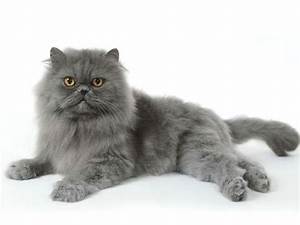
Label: cat